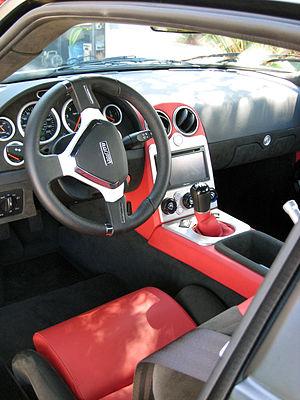
La Rossion Q1 est une voiture de sport assemblée par le constructeur américain 1g Racing/ Rossion Automotive. Cette voiture est basée sur la Noble M400 construite par Noble Automotive.